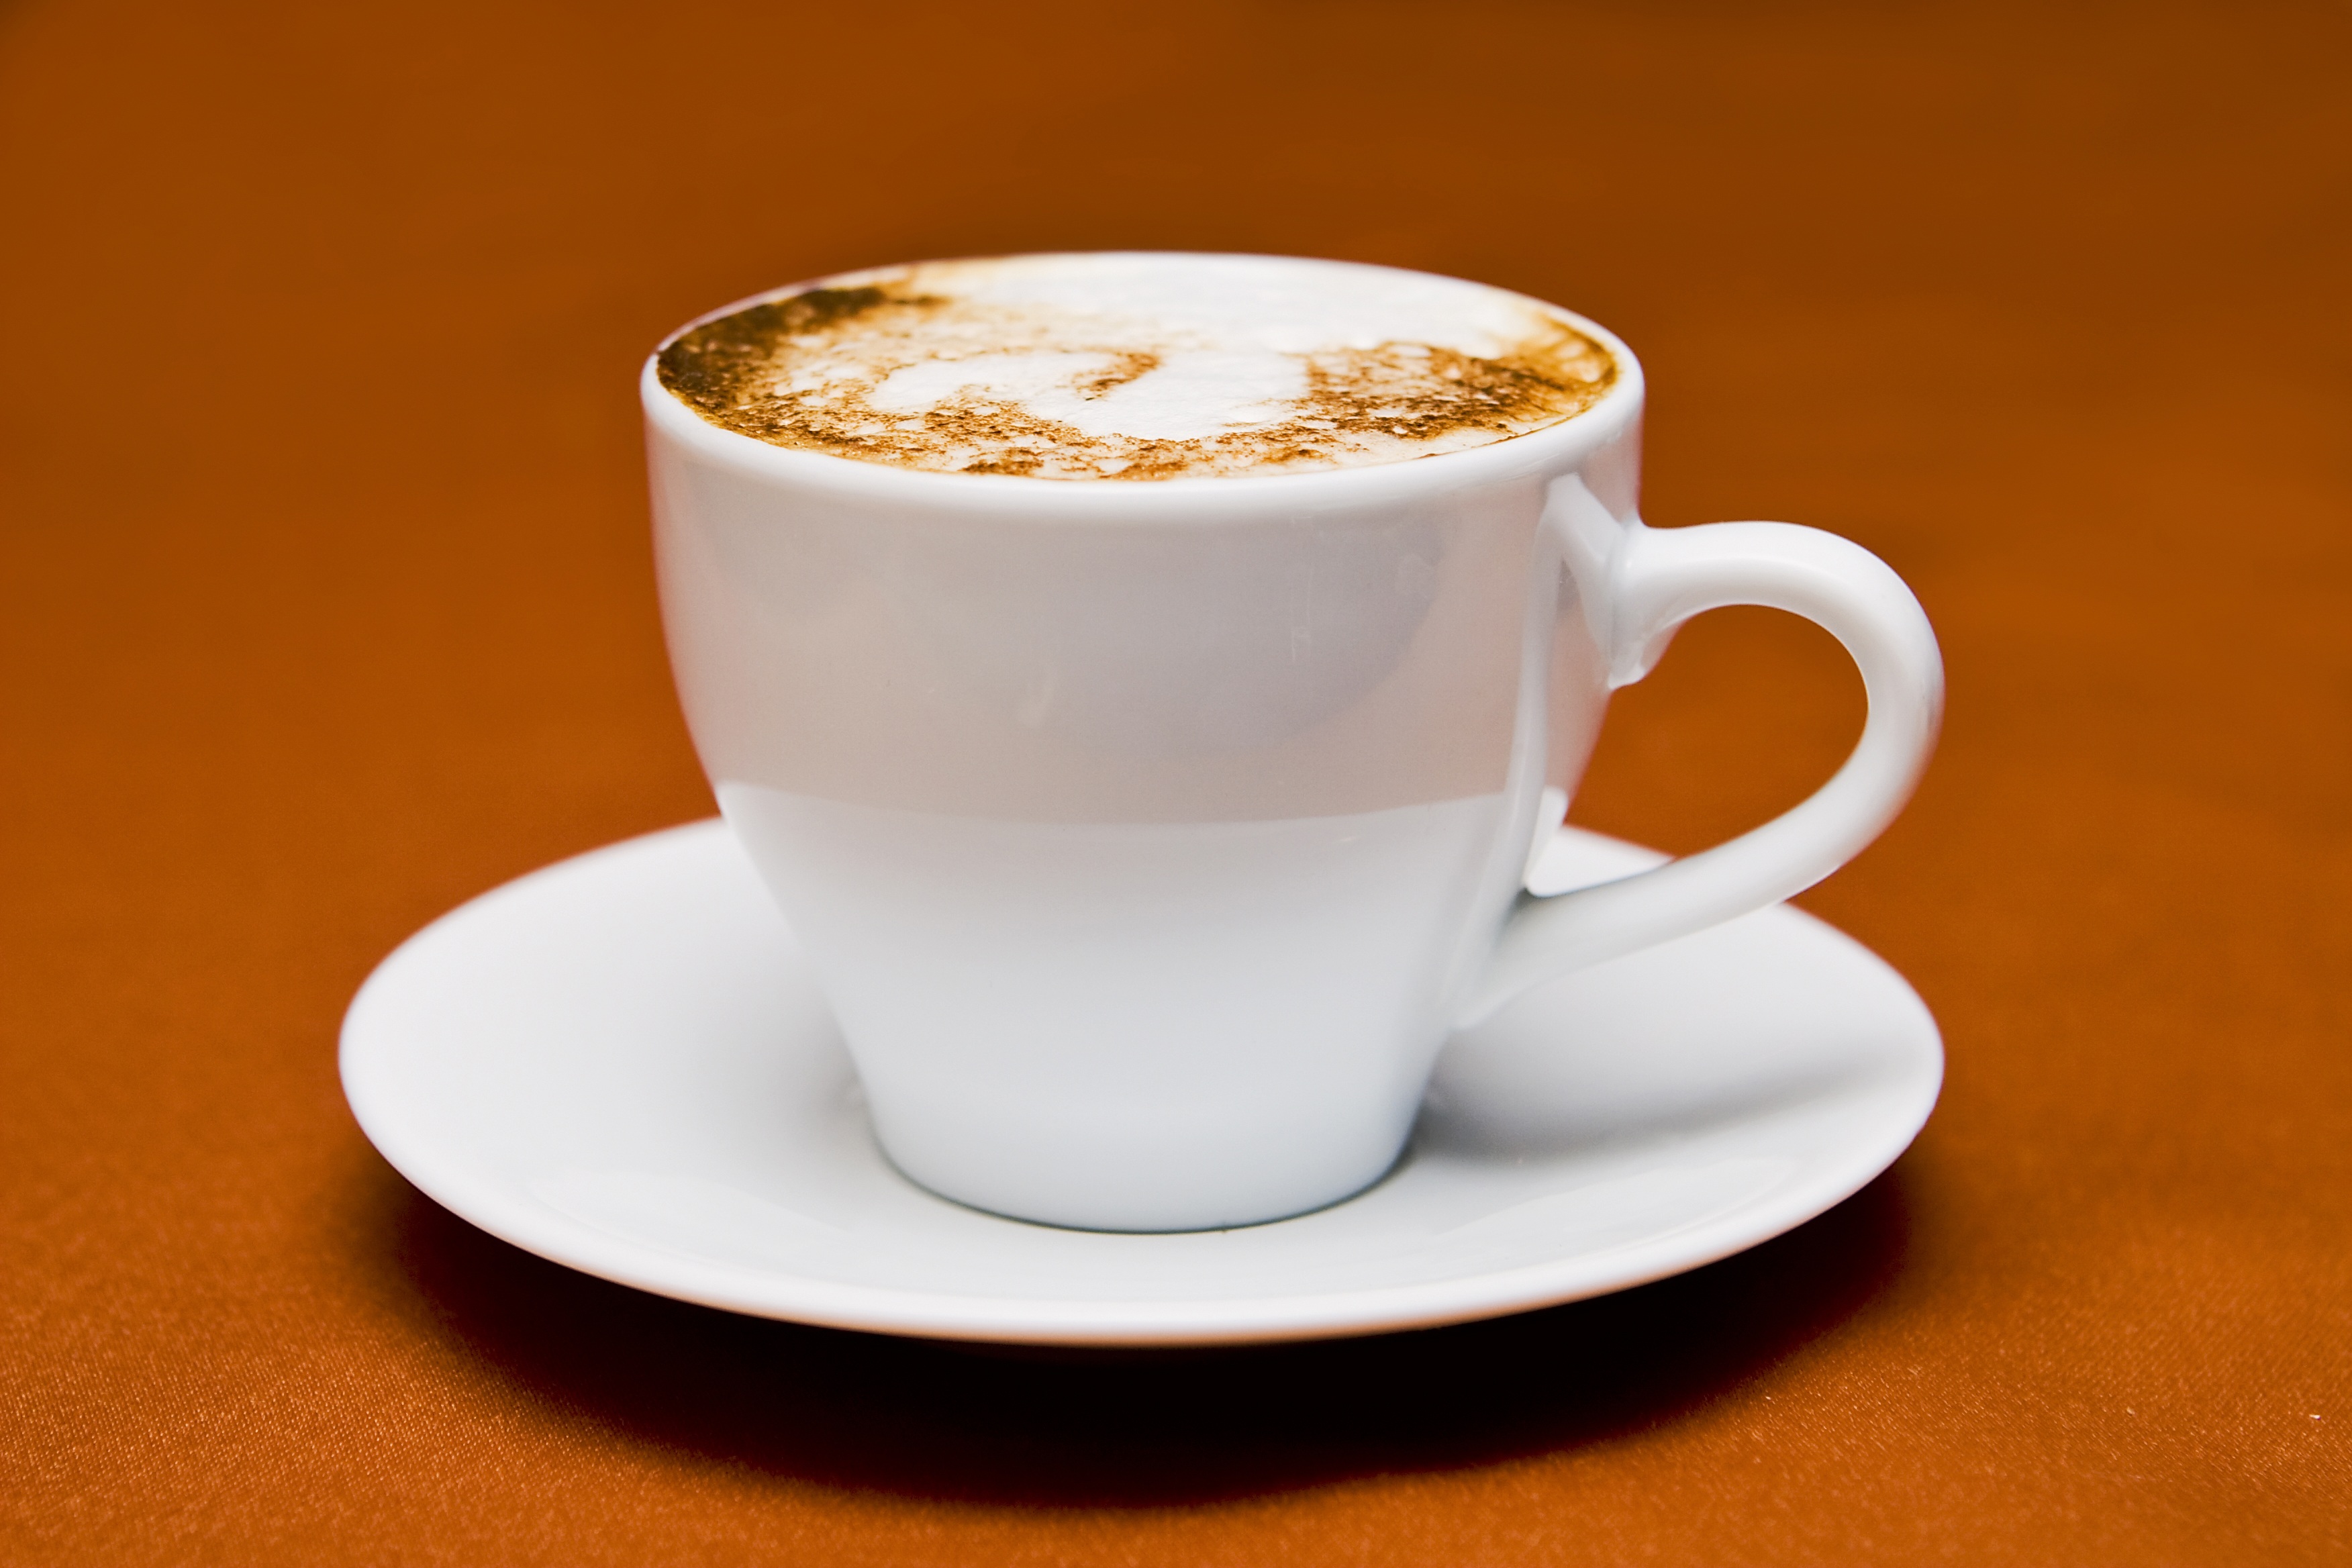
table, liquid, cafe, coffee, light, white, view, vacation, cup, latte, cappuccino, orange, food, saucer, brown, drink, closeup, breakfast, chocolate, milk, gourmet, espresso, mug, coffee cup, cream, cup of coffee, caffeine, one, background, beige, rare, traditional, elegance, scented, ceramics, plates, mocha, drink coffee, flat white, caf au lait, caff macchiato, coffee milk, ristretto, salep, mocaccino, hong kong style milk tea